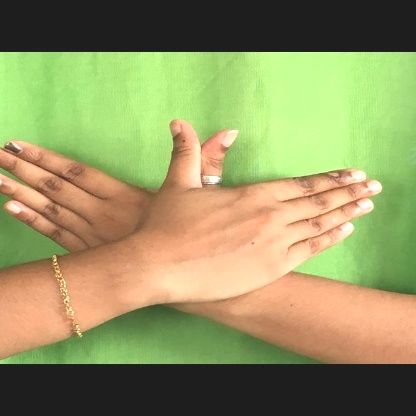
Mudra: Garuda